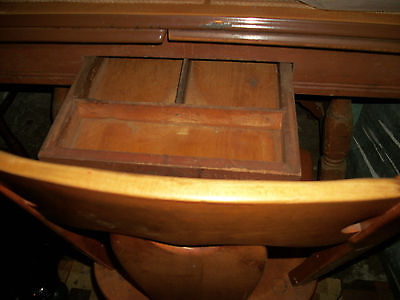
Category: table